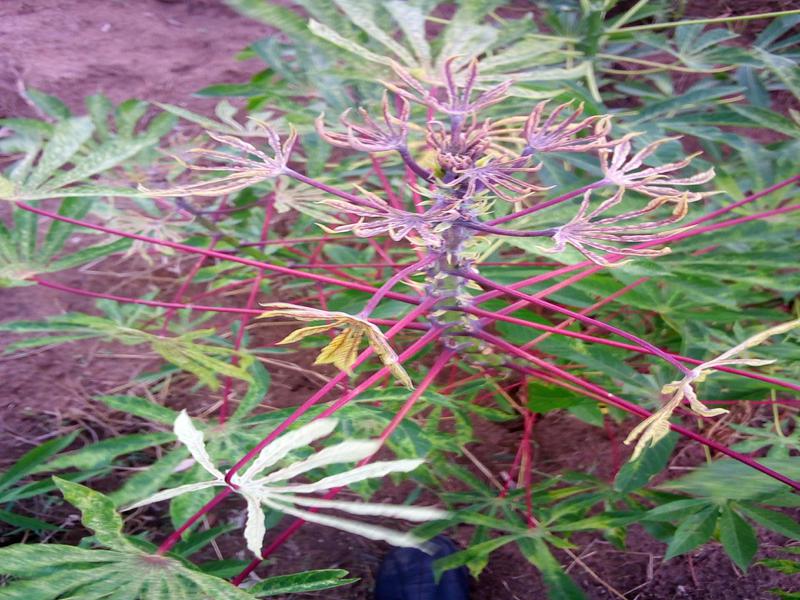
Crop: cassava
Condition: green_mottle